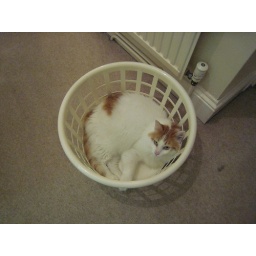
Buzz cat in a basket